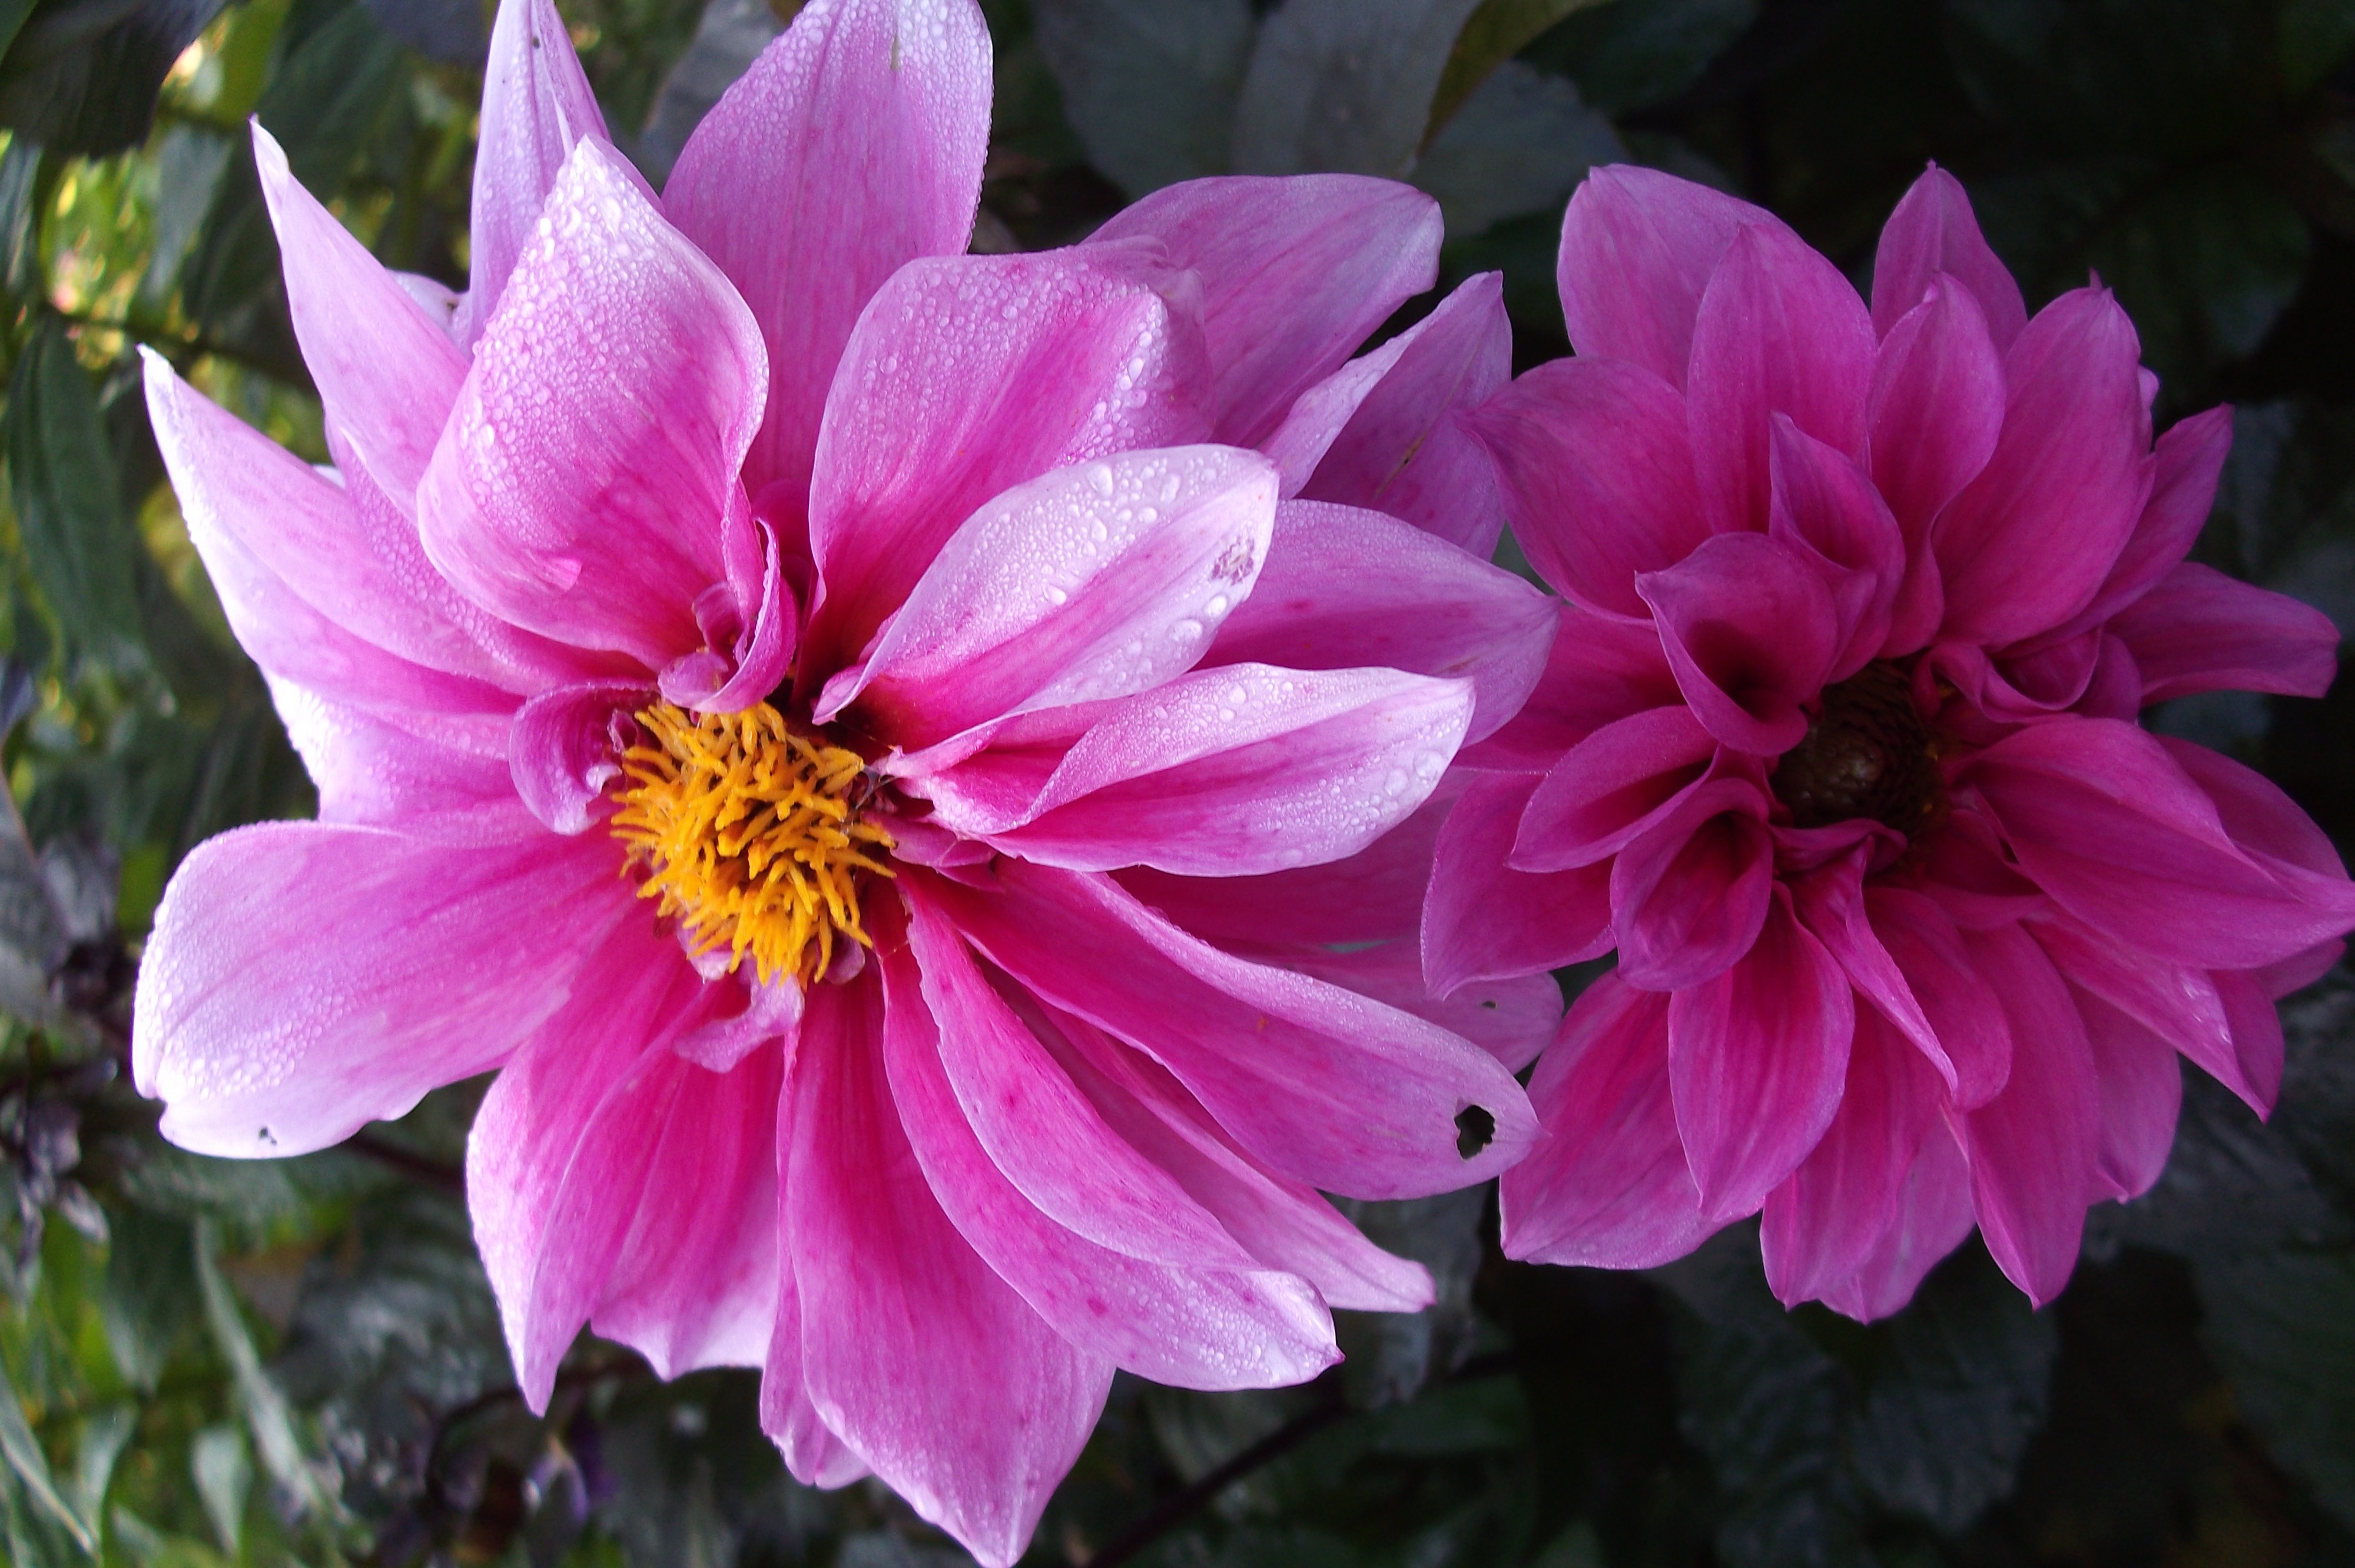
nature, plant, flower, petal, garden, pink, flora, flowers, dahlia, rosa, macro photography, pink flowers, flowering plant, daisy family, flowers of color pink, annual plant, land plant, garden cosmos